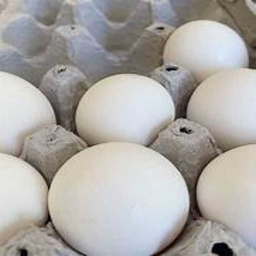
Label: eggshells